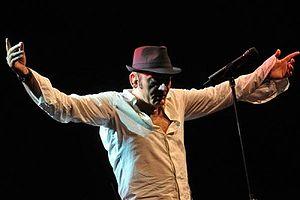
Giuseppe Mango, plus connu comme Mango, est un chanteur et musicien italien.